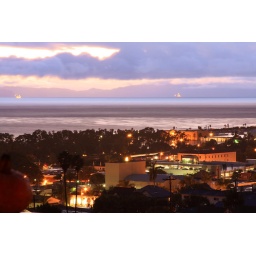
The river mouth is flowing so there where some neat colors in the water